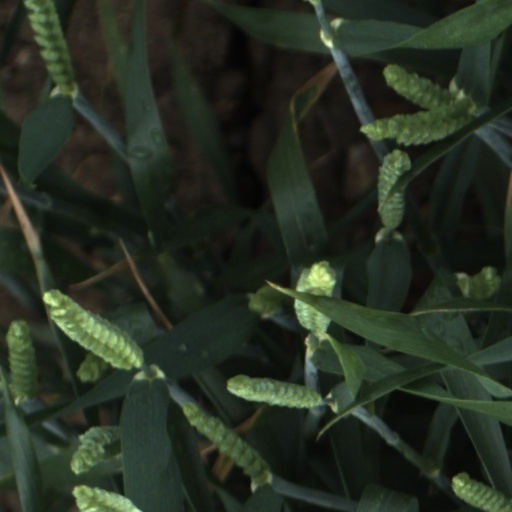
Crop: wheat